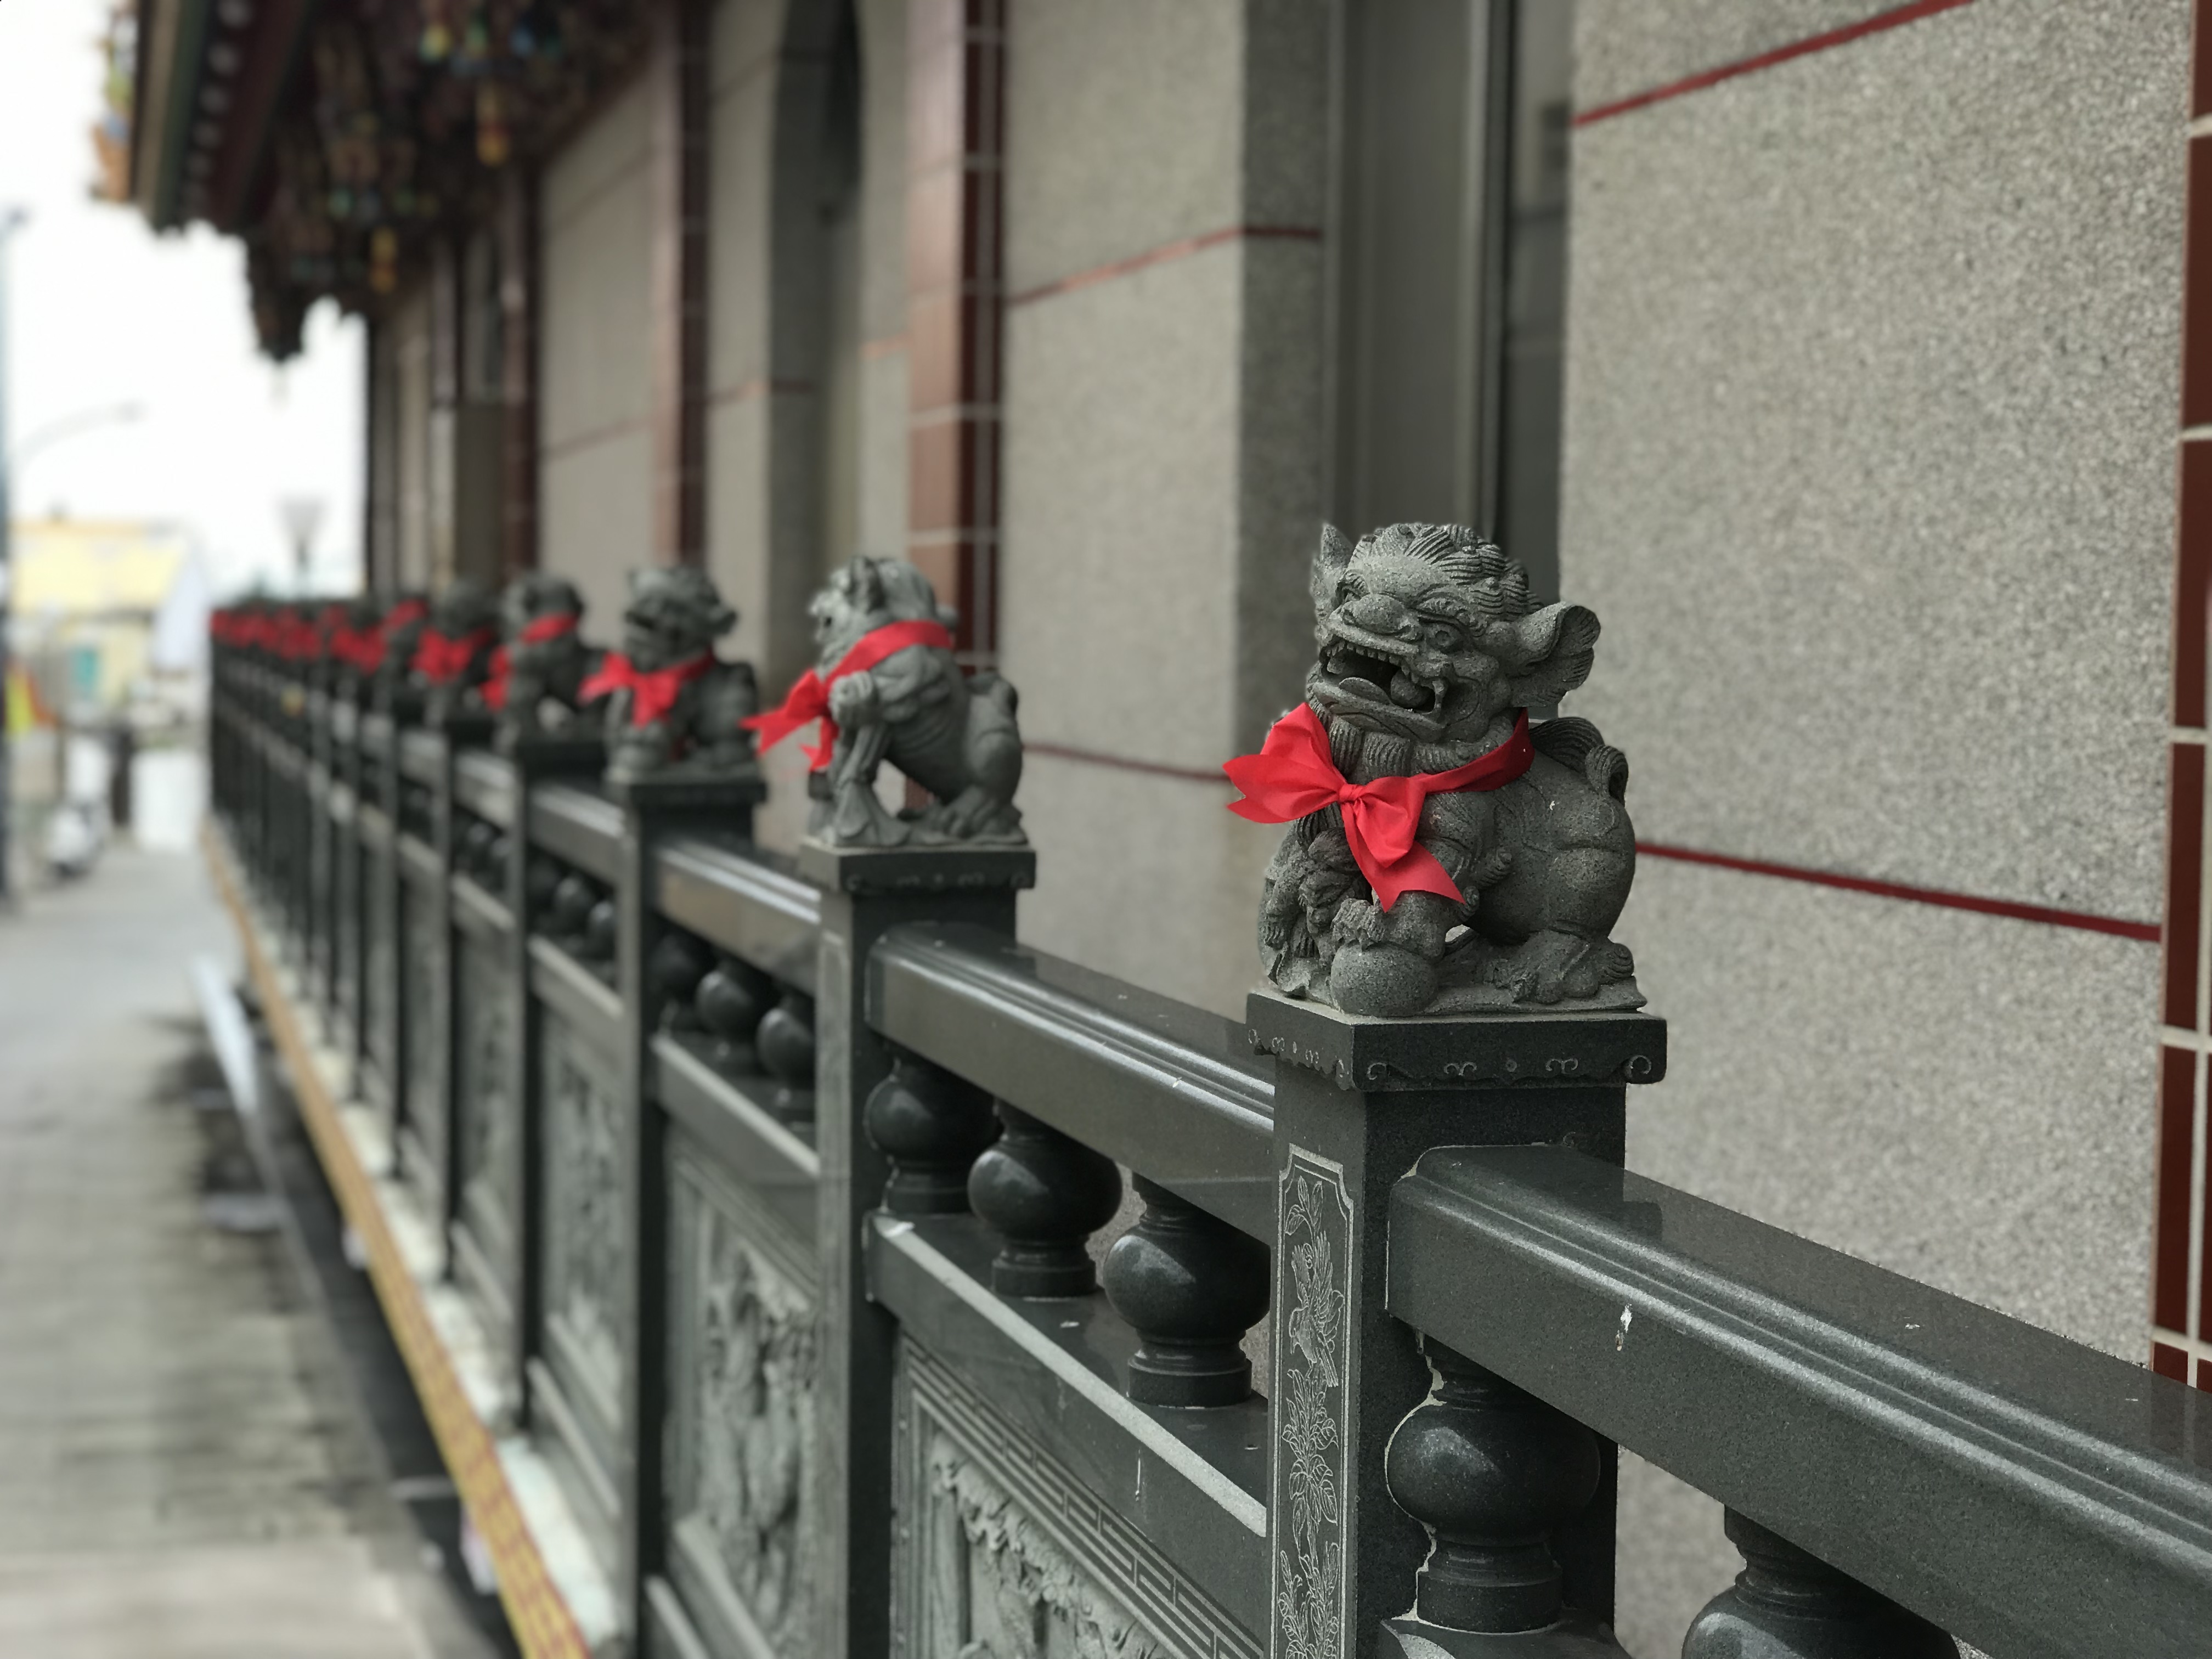
natural, temple, guard rail, handrail, architecture, statue, baluster, sculpture, building, metal, art